The Extendables

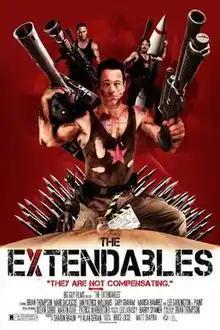

The Extendables (also known as Action Hero) is a 2014 American parody film created by and starring Brian Thompson. The film is a parody of "The Expendables" and similar action movies. Thompson said it contained actual events he had witnessed. The film was released on iTunes.